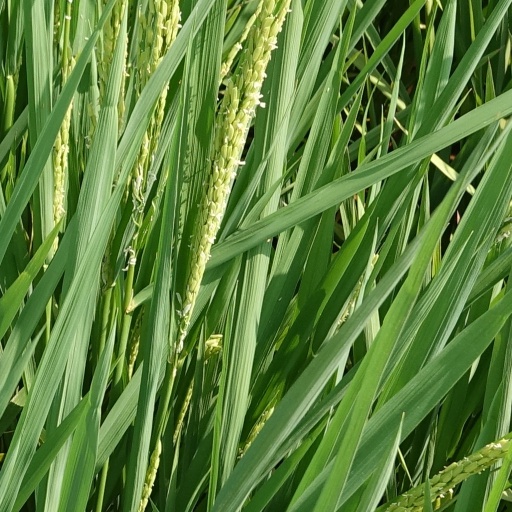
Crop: rice